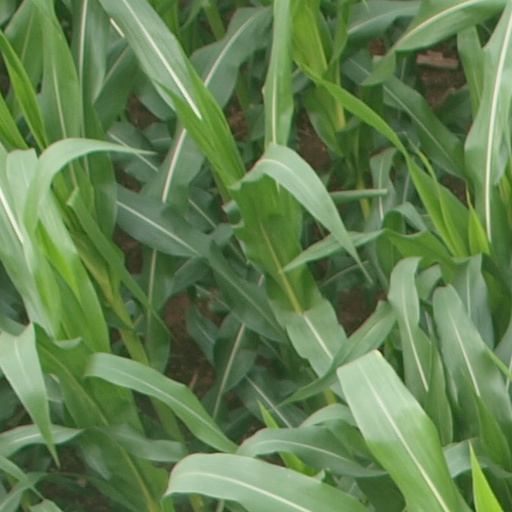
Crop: maize; corn